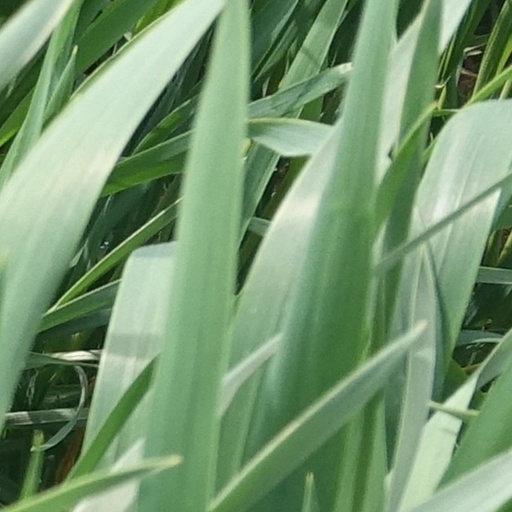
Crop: wheat